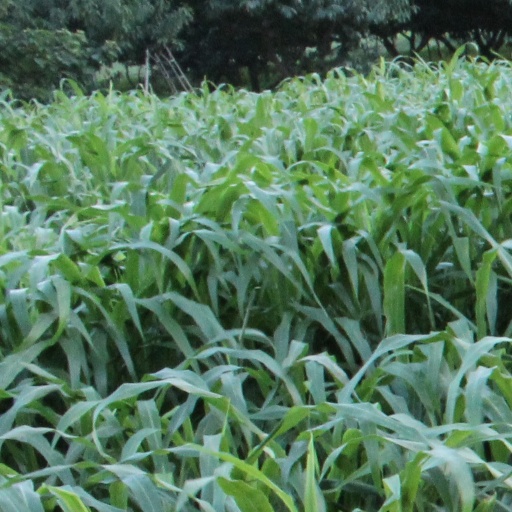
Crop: sorghum